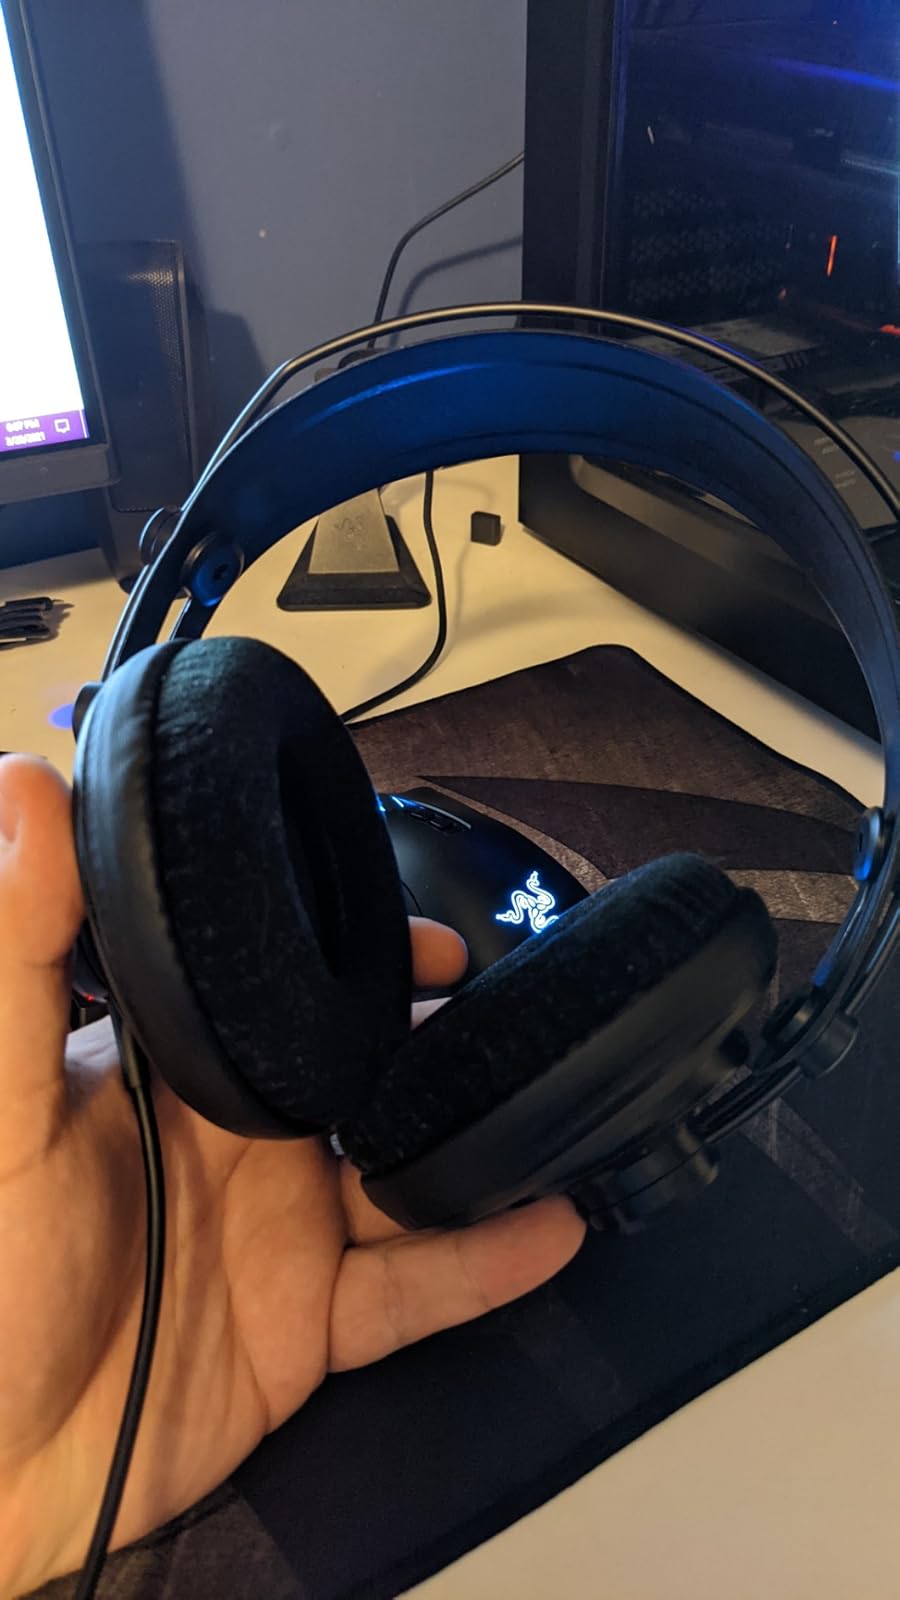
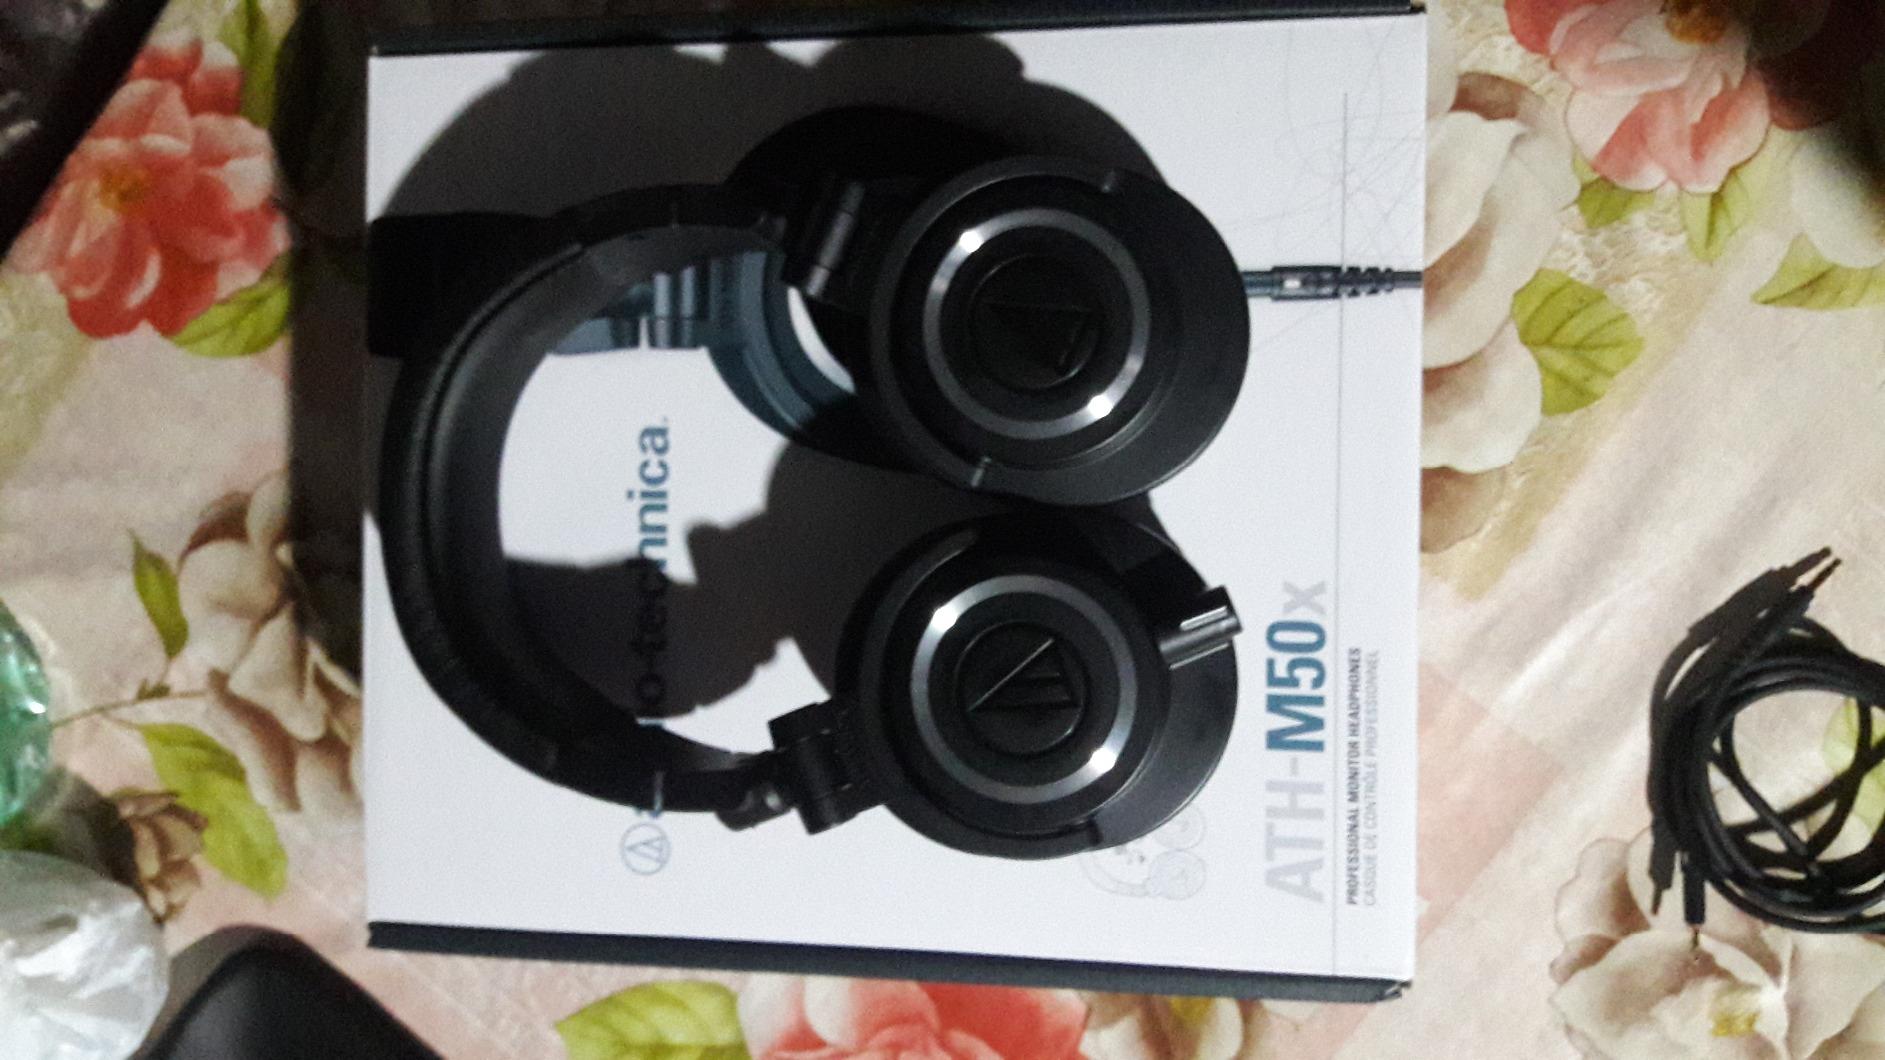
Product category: headphones
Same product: no